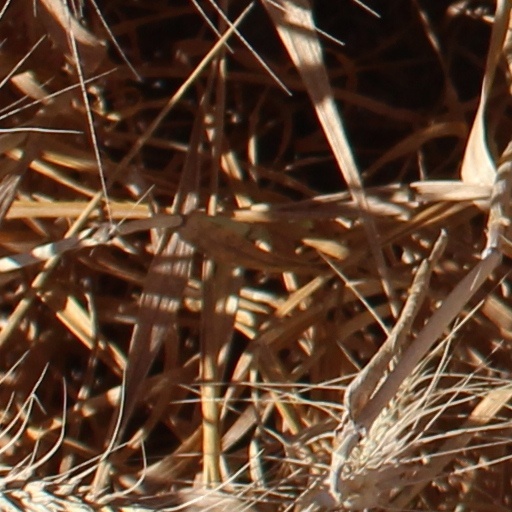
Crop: wheat